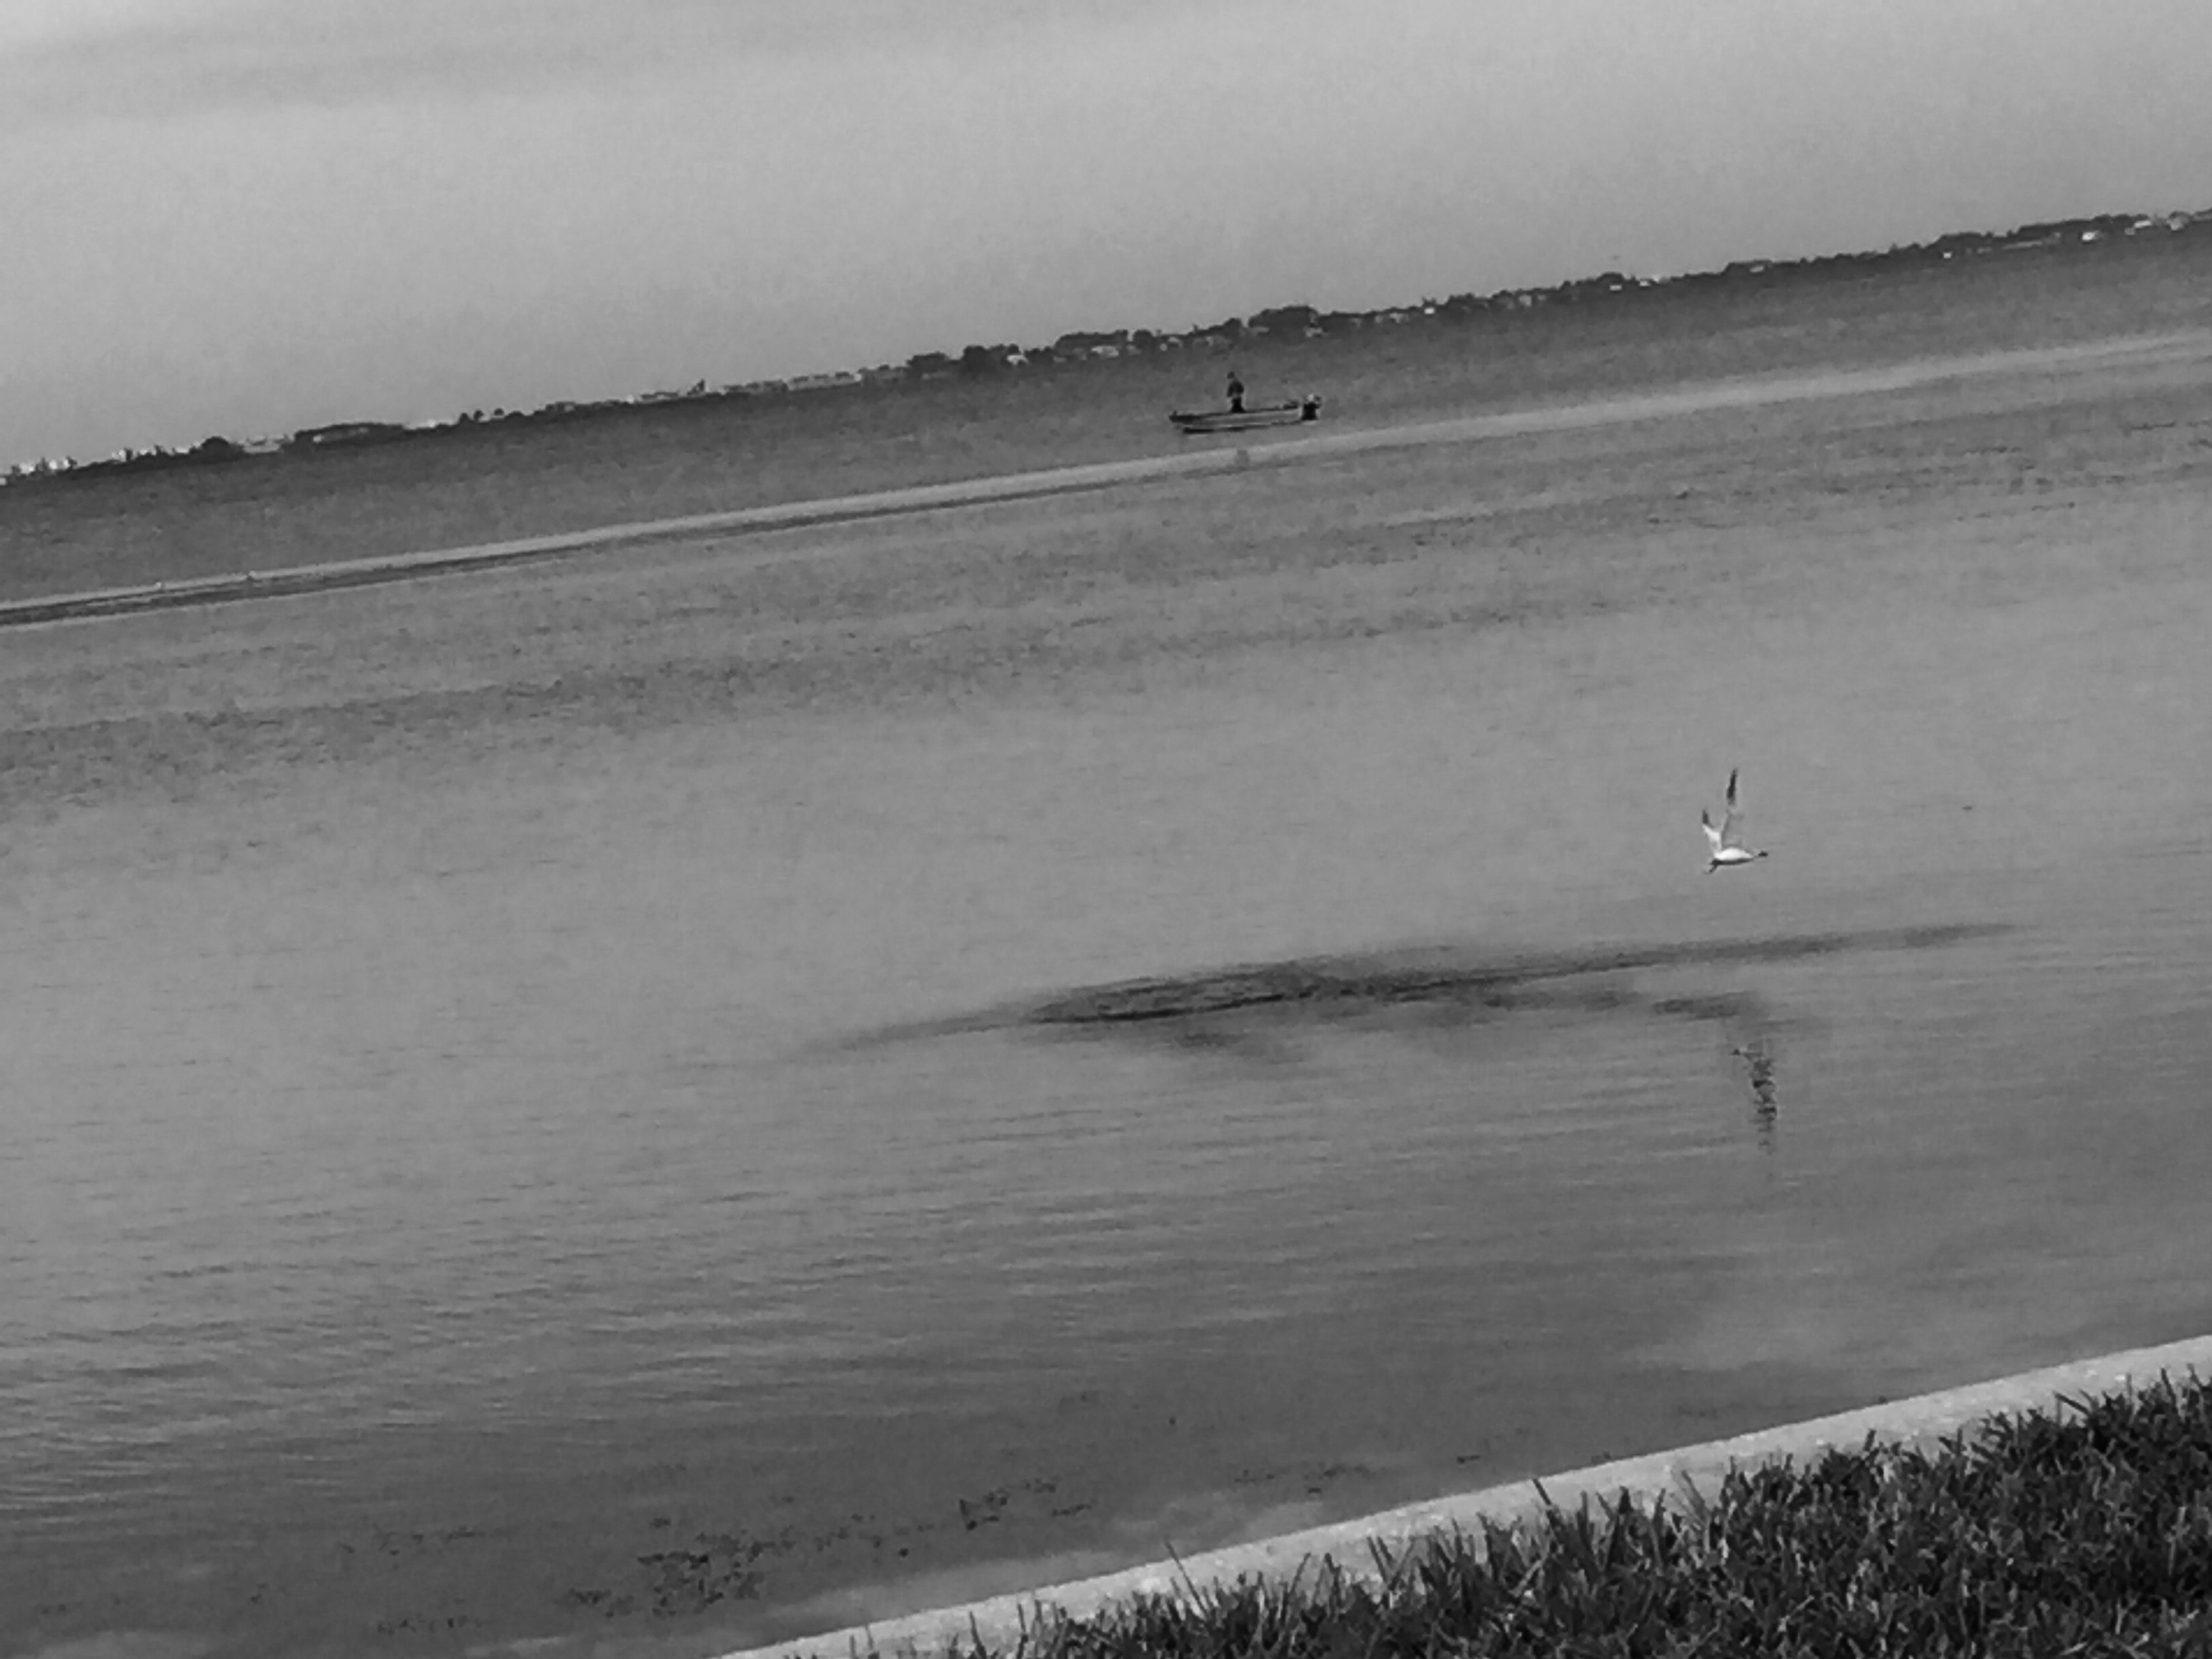
beach, sea, coast, sand, ocean, horizon, black and white, white, shore, wave, wind, weather, monochrome, monochrome photography, mudflat, atmospheric phenomenon, atmosphere of earth